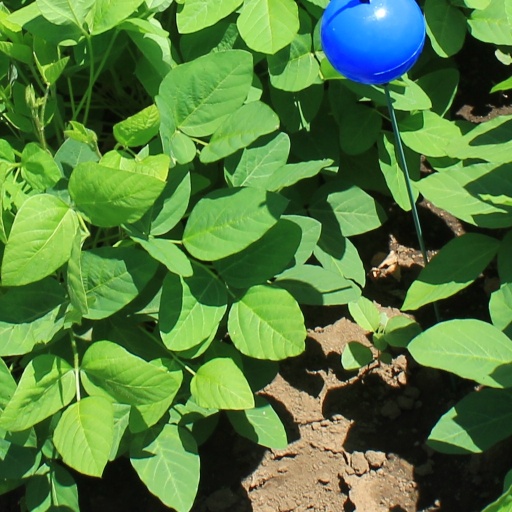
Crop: soybean